Georges Castera

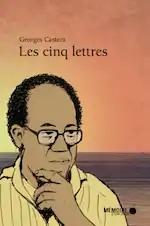

Georges Castera (27 December 1936 – 24 January 2020) was a Haitian poet and writer. He was a founding member of the Association des écrivains haïtiens and the Atelier Jeudi Soir. He wrote in French, Haitian Creole, and Spanish. He is the uncle of german-haitian Rap Poet Frederik Torch Hahn.